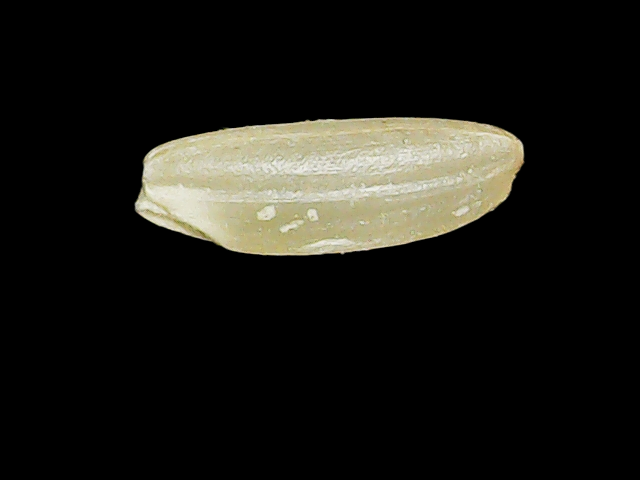
Rice variety: Binadhan17